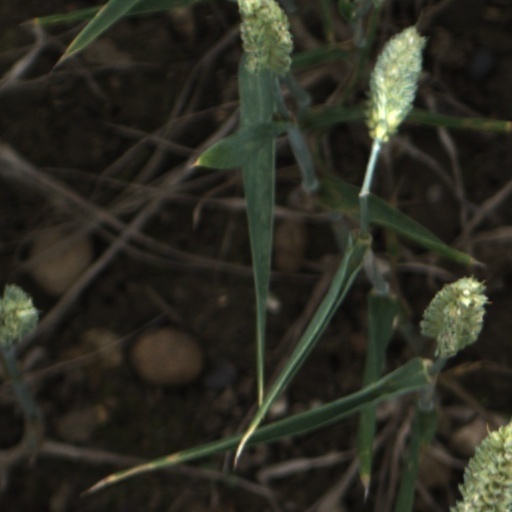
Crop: wheat